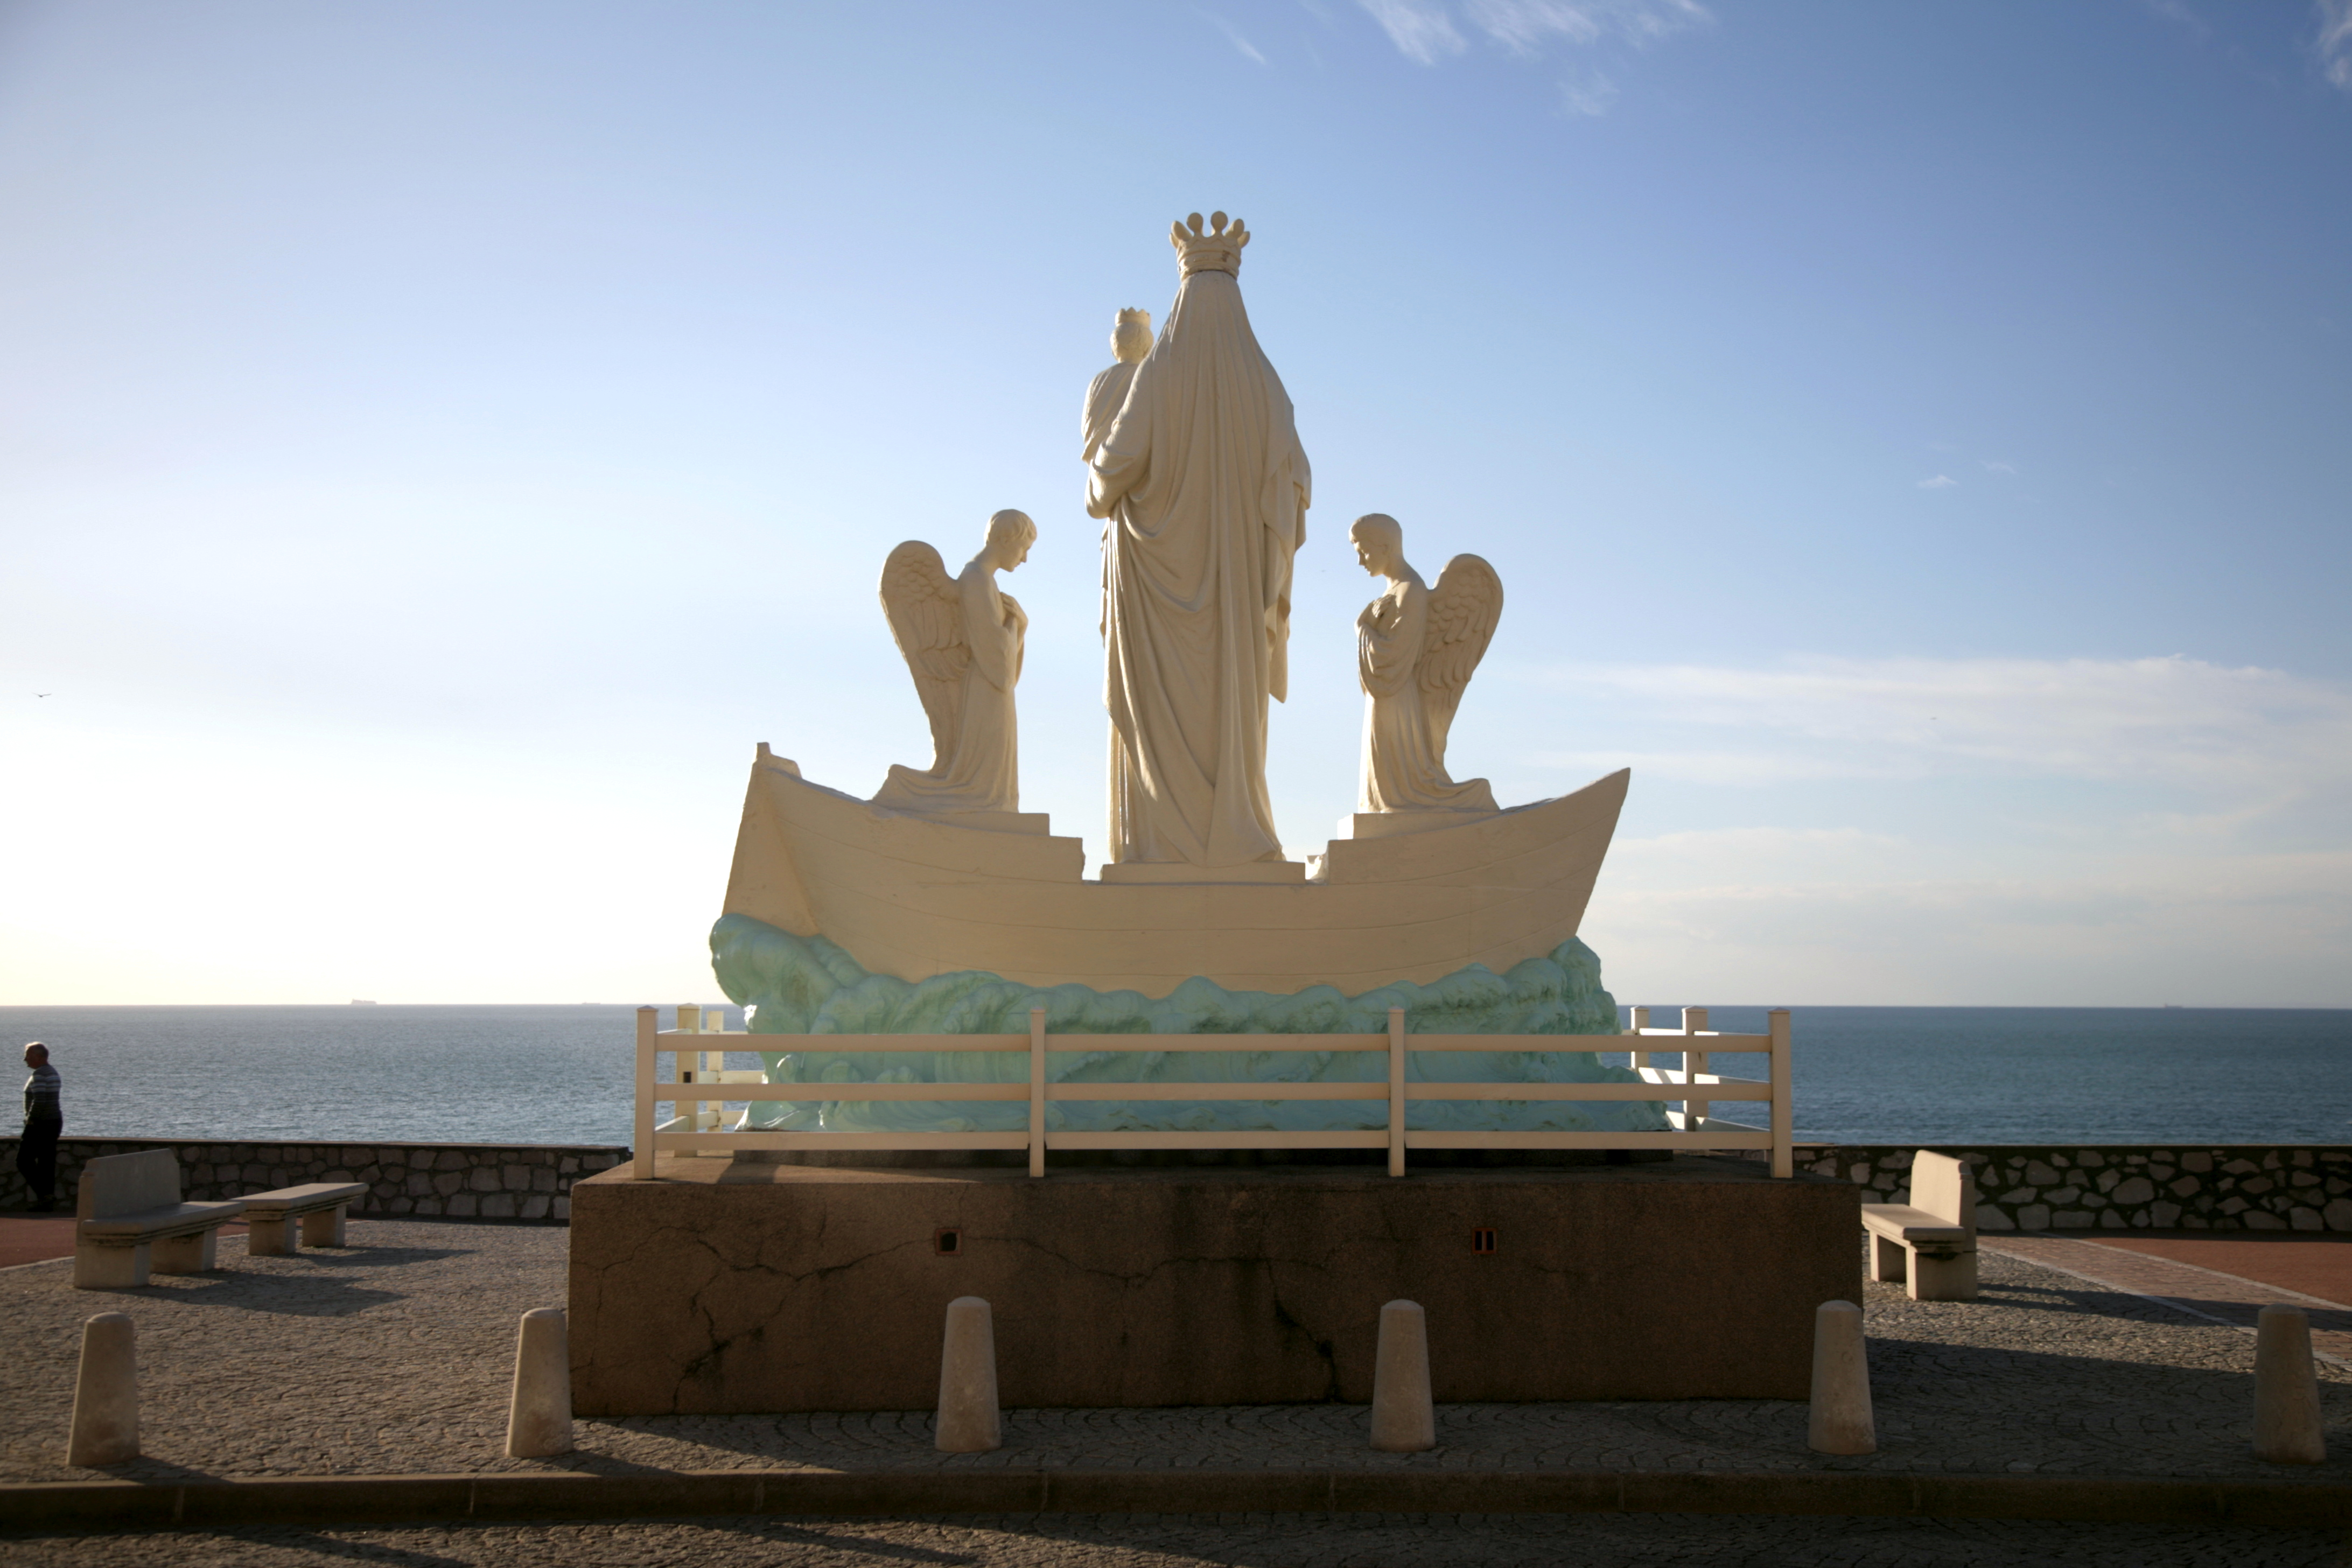
beach, sea, sand, monument, vacation, travel, france, statue, religion, landmark, mer, standbeeld, temple, francia, estatua, channel, frankrijk, frankreich, pasdecalais, cotedopale, religiousart, artreligieux, religieuzekunst, pasdecaials, manche, leportel, virgen, leportelplage, virgenwithchild, virgenmitkind, virgenmetkind, elartereligioso, vierge lenfant, religi sekunst, ancient history